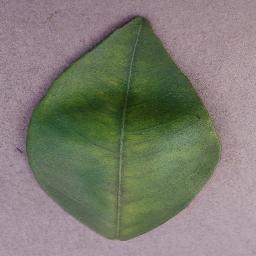
Label: Orange___Haunglongbing_(Citrus_greening)